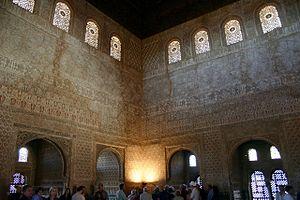
La Tour de Comares est la plus grande des tours de l'Alhambra de Grenade, en Espagne. Surplombant le palais de Comares, cette imposante tour de 45 mètres de hauteur fait partie des nombreuses tours de défense qui ceinturent l'enceinte de l'Alhambra. Elle est, avec la tour principale de la forteresse de l'Alcazaba, la plus imposante des tours d'enceinte.